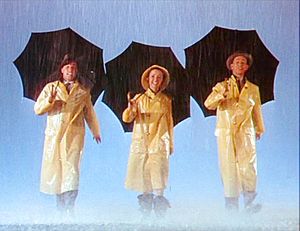
Singin' in the Rain
Gene Kelly, Debbie Reynolds og Donald O'Connor i filmens trailer
Singin' in the Rain er en amerikansk komedie musical-film fra 1952 med Gene Kelly, Debbie Reynolds og Donald O'Connor i hovedrollerne. Den er instrueret af Stanley Donen og Gene Kelly, og Kelly har også stået for koreografien.